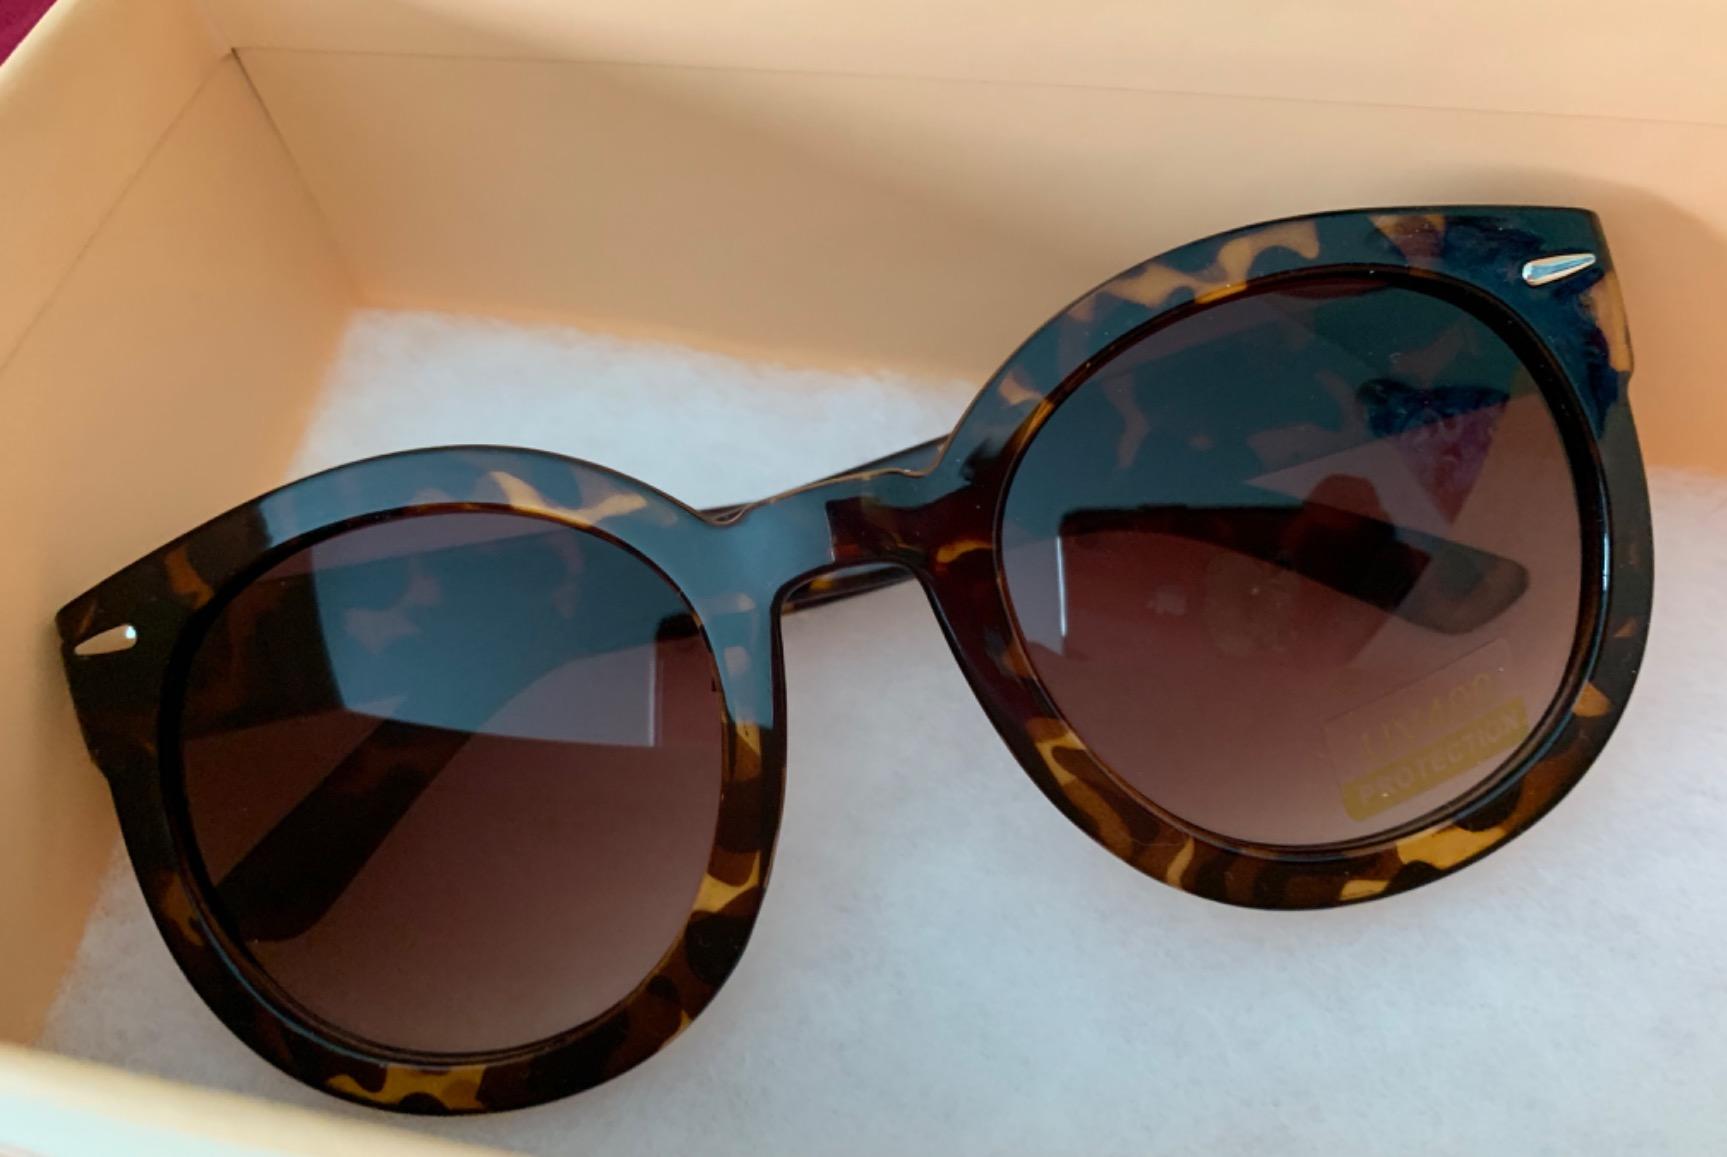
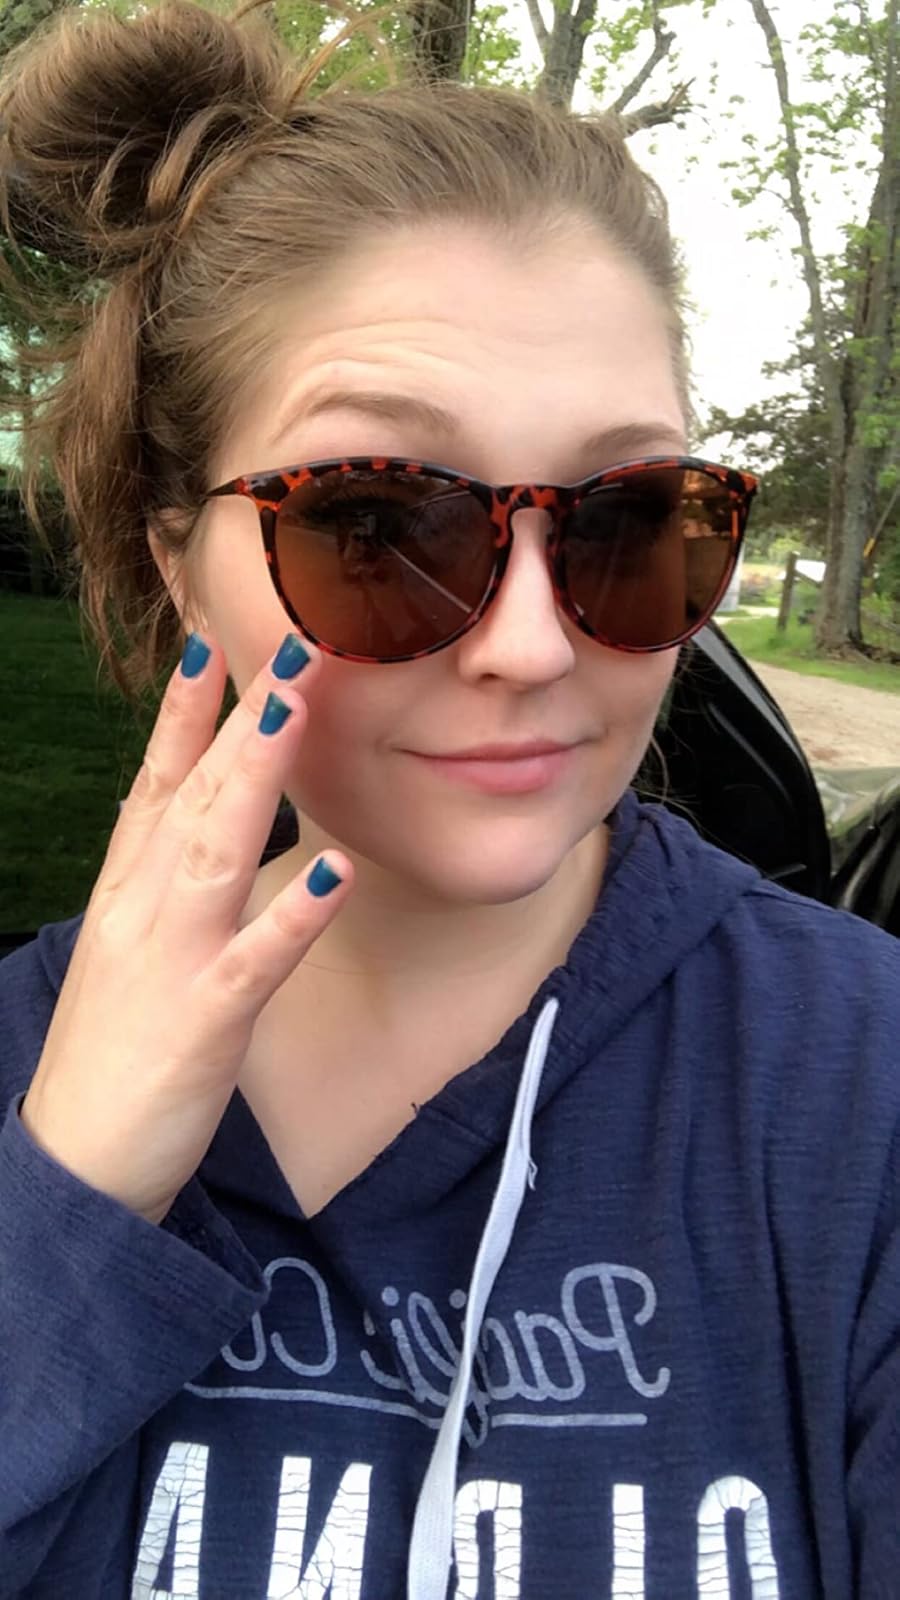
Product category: accessories_sunglasses
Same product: no